Rita Montaner

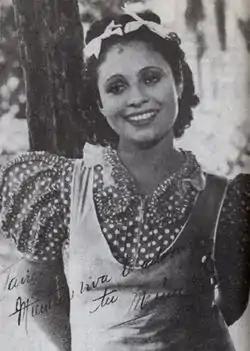

The arrival of sound in films had created new opportunities for musicians, and Montaner launched on a new career as a film performer. After a musical number in a 1934 film, she made two films in 1938. Radio, too, was developing as a mass medium which was wide open to musical talent. La Montaner was to make good use of both these opportunities. But by now her temperament was getting out of control. Gonzalo Roig detailed the story of her sacking from the Lecuona show, "María la O", at the Teatro Martí. During a duet with the tenor about the rekindling of betrayed love, she began to tear his clothes off on stage! That was a step too far for the management.